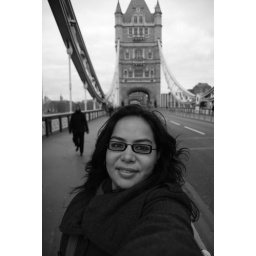
in tower bridge and carmish